RAF Denge

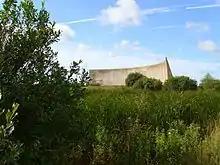
200 ft Acoustic mirror at Denge

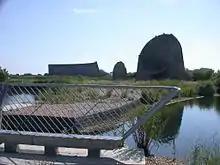
The mirrors with the swing bridge visible in the foreground

Acoustic mirrors did work and could effectively be used to detect slow moving enemy aircraft before they came into sight. They worked by concentrating sound waves towards a central point, where a microphone would have been located. However, their use was limited as aircraft became faster. Operators also found it difficult to distinguish between aircraft and seagoing vessels. In any case, they quickly became obsolete due to the invention of radar in 1932. The experiment was abandoned, and the mirrors left to decay. The gravel extraction works caused some undermining of at least one of the structures.